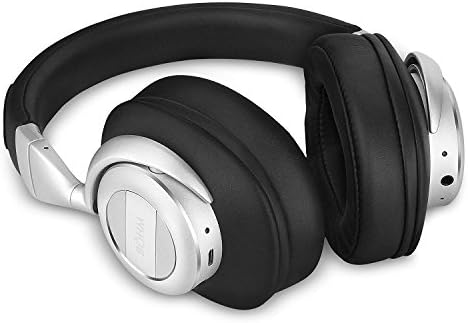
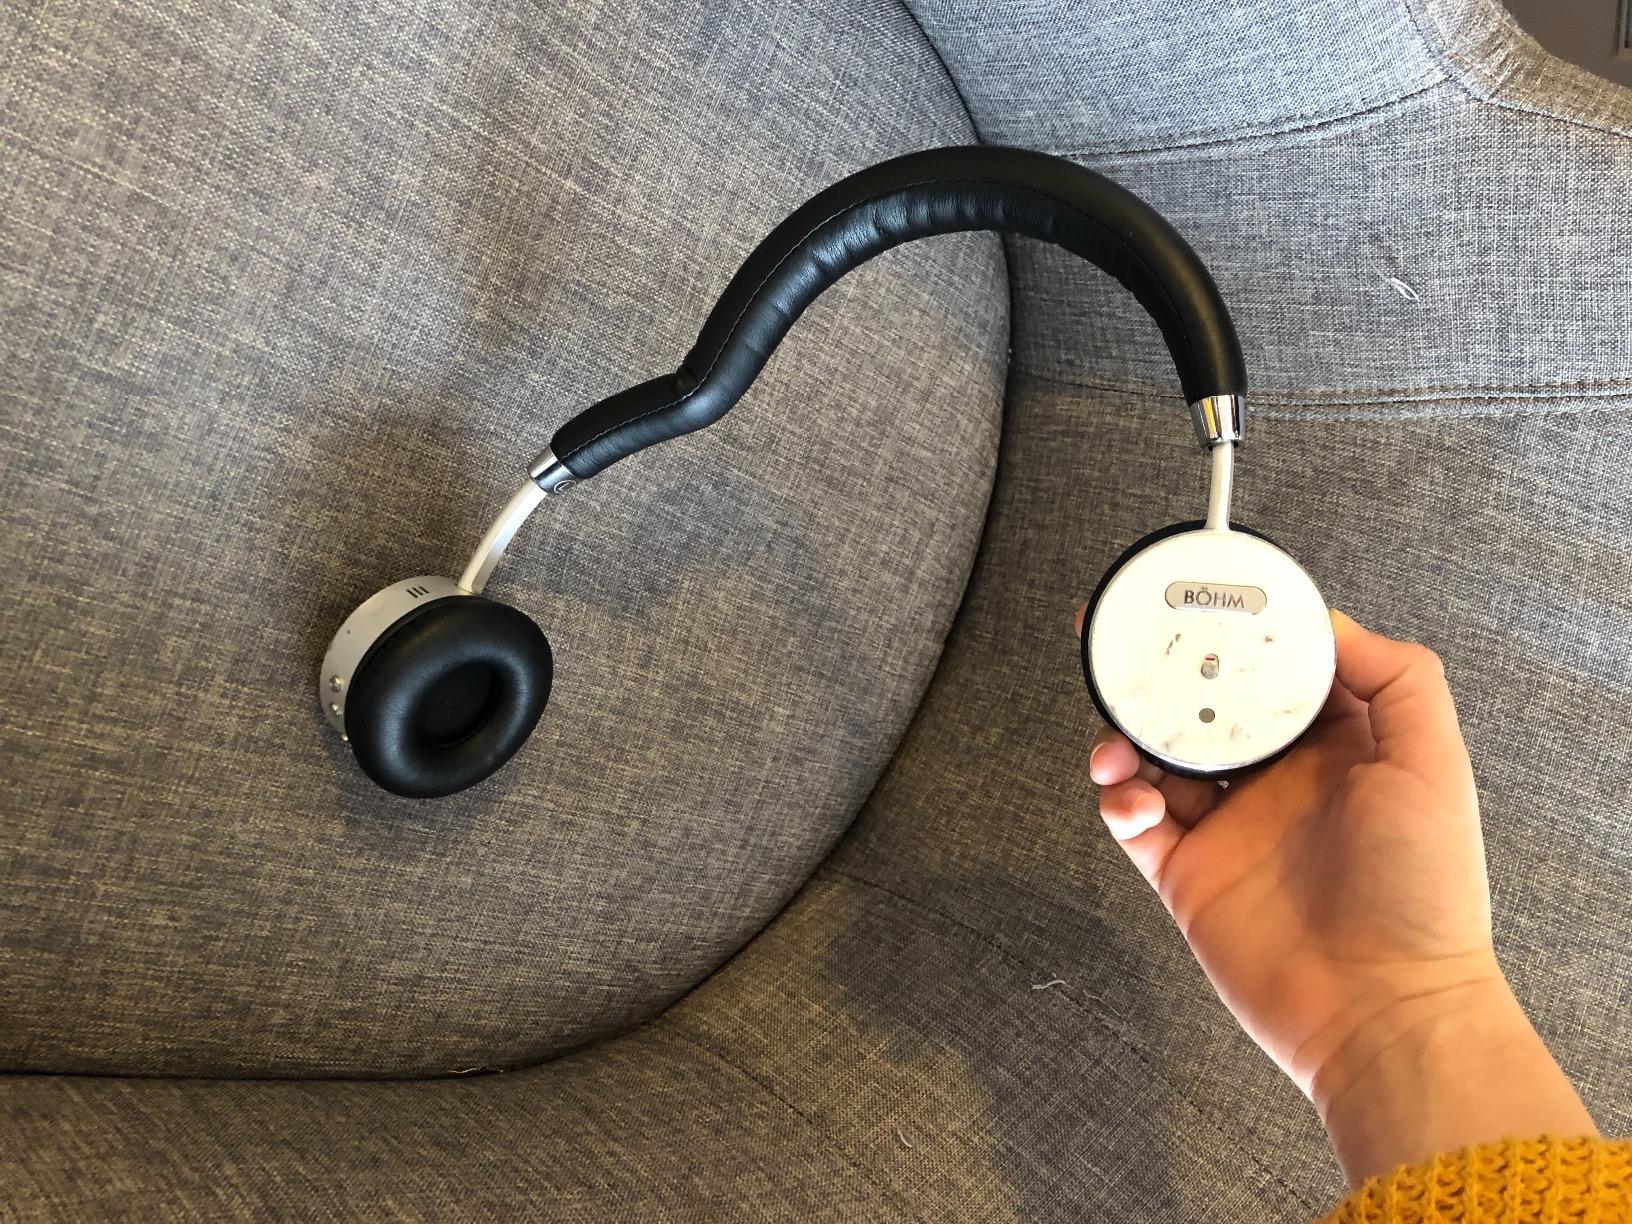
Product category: headphones
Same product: no